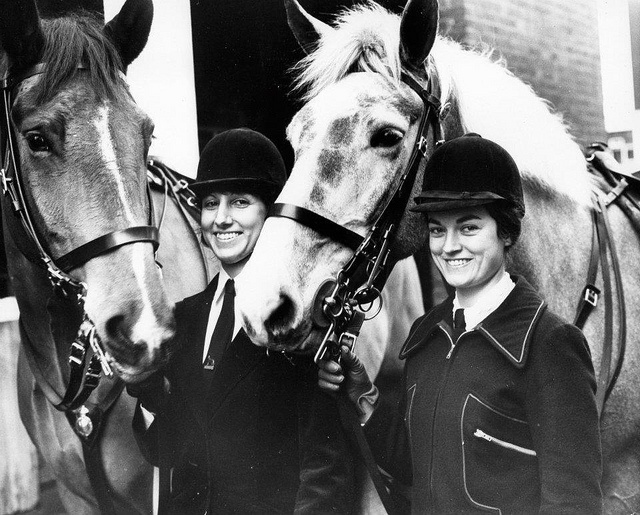
A couple of people and some horses beside each other.
a couple of horses with a couple of people standing next to them.
Two women are standing smiling with their horses.
A black and white image of two female horse-back riders.
Two women who love and care for their horses.